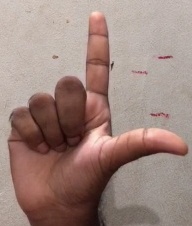
ASL sign: L